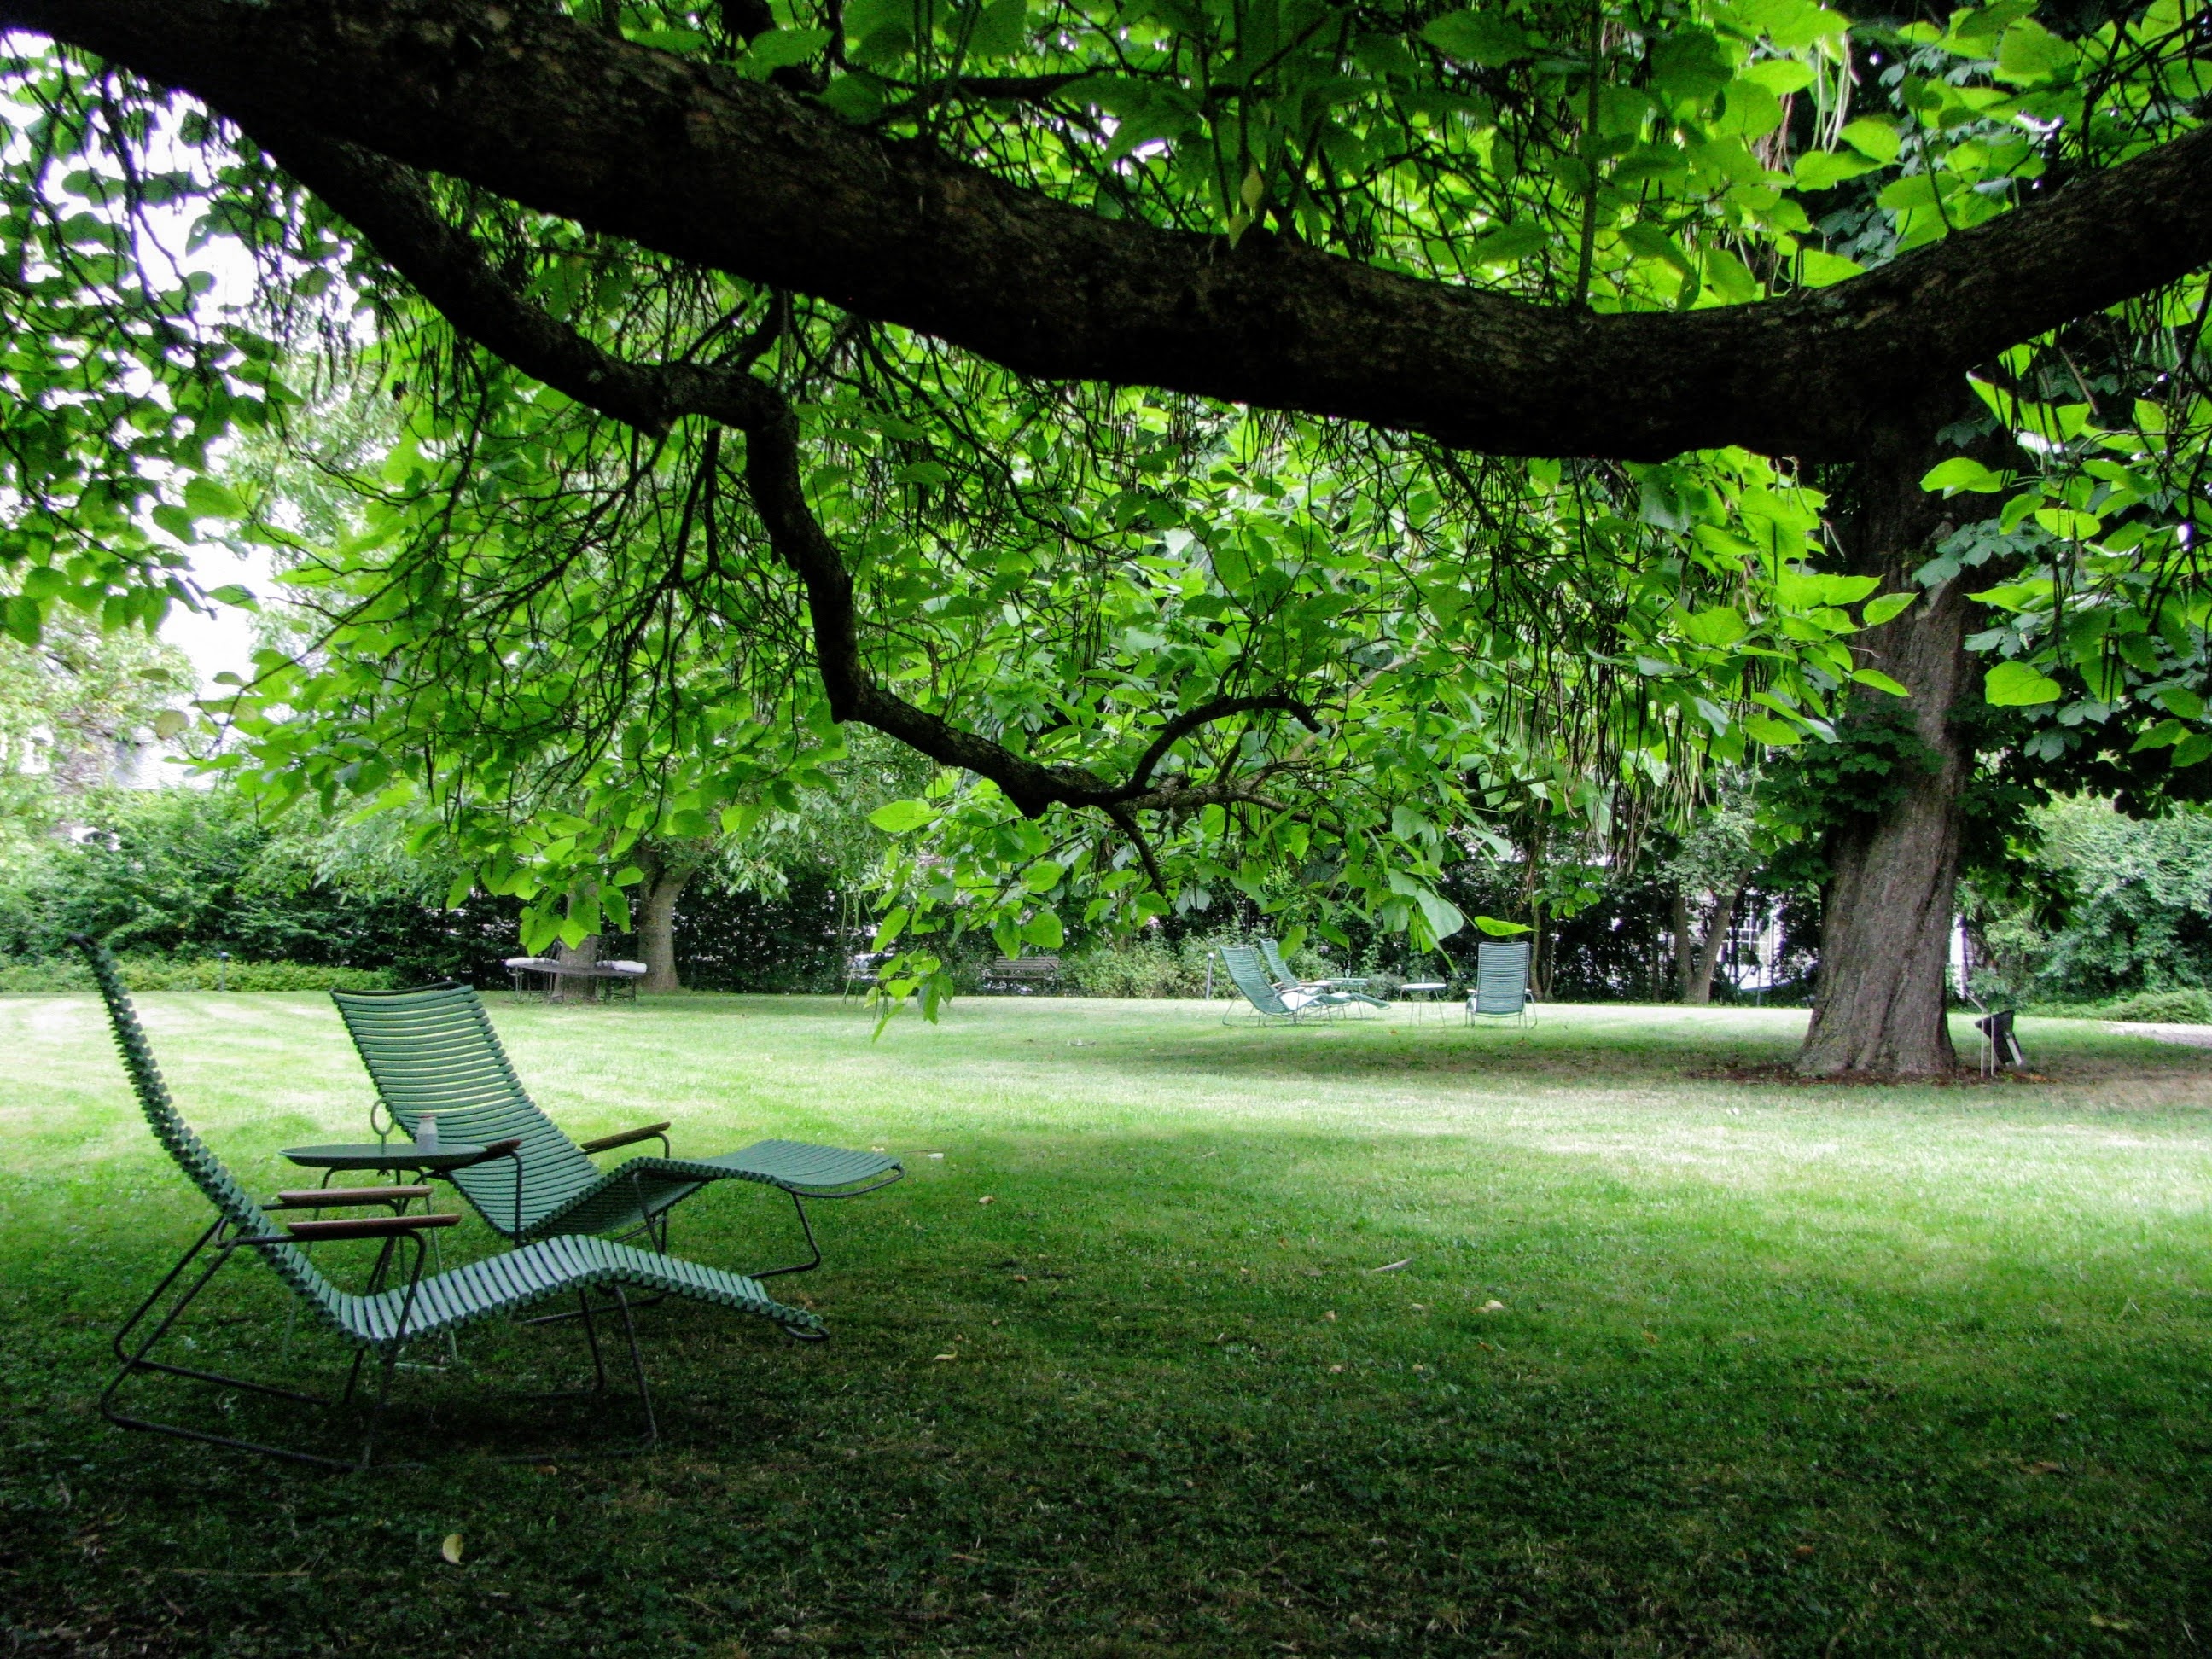
tree, nature, forest, grass, branch, plant, lawn, sunlight, leaf, flower, green, park, backyard, botany, garden, woodland, yard, woody plant